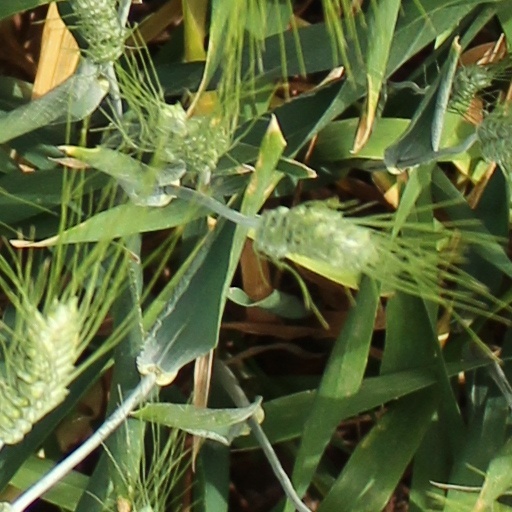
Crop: wheat